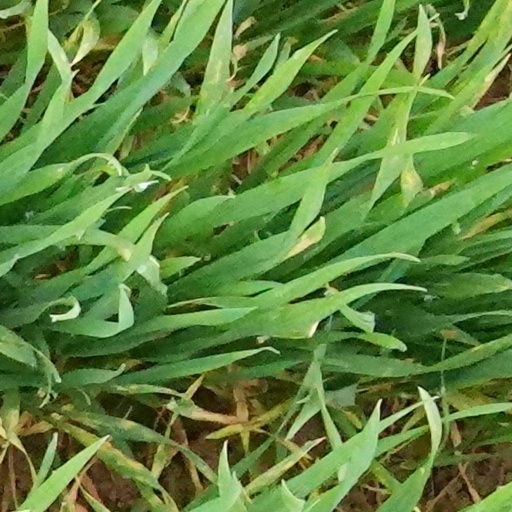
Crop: wheat